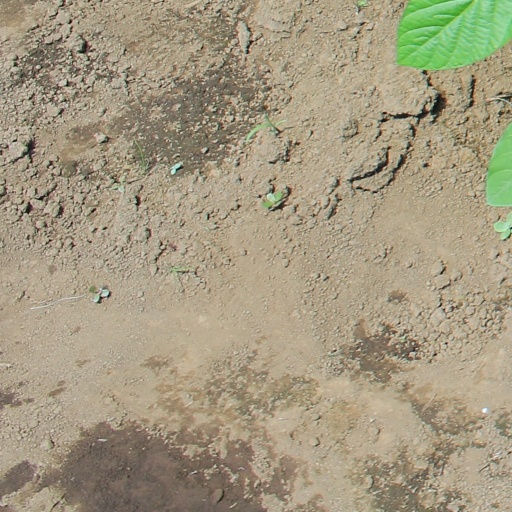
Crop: soybean